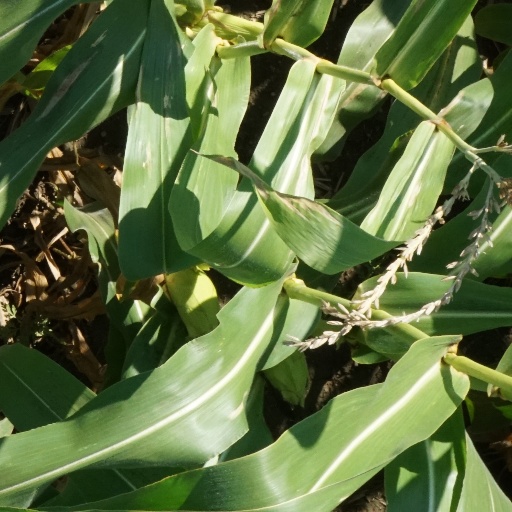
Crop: maize; corn